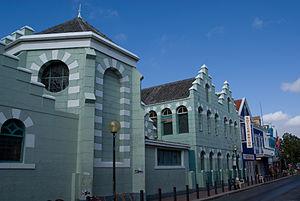
La basilique Sainte-Anne est une basilique catholique, située à Willemstad, à Curaçao, dans les Petites Antilles. Elle est également la co-cathédrale du diocèse de Willemstad avec la cathédrale du Reine-du-Très-Saint-Rosaire.